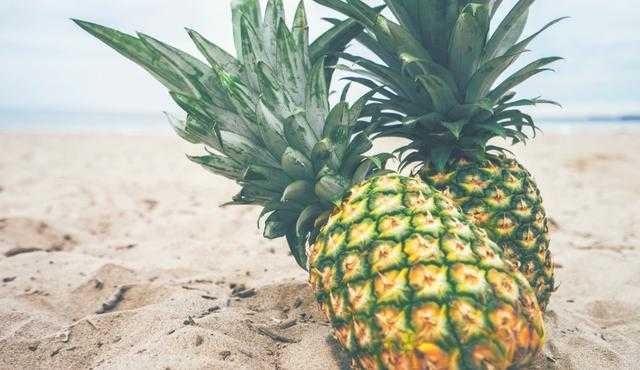
Label: Pineapple